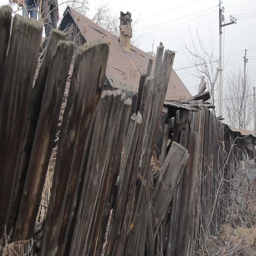
teenagers climb the ruins of an old wooden house